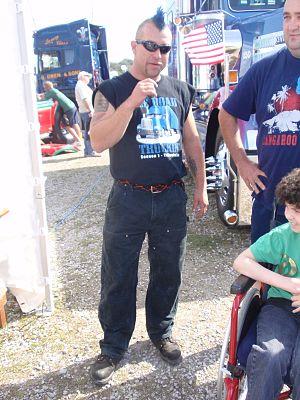
Le Convoi de l'extrême est un « Docu-reality Show » canado-américain, diffusé entre le 17 juin 2007 et le 9 novembre 2017 sur History.